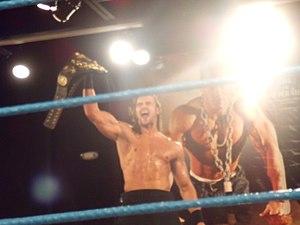
Andrew McLean Galloway IV est un catcheur écossais travaillant actuellement à la World Wrestling Entertainment, dans la division Raw, sous le nom de Drew McIntyre, où il est l'actuel Champion de la WWE. Il est connu pour avoir déjà travaillé à la WWE sous ce même nom de 2007 à 2014. Il a aussi travaillé à la Total Nonstop Action Wrestling et sur le circuit indépendant sous le nom de Drew Galloway de 2014 à 2017 avant de revenir à la WWE en avril 2017.